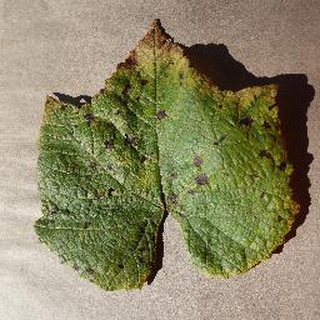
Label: grape_leaf_blight